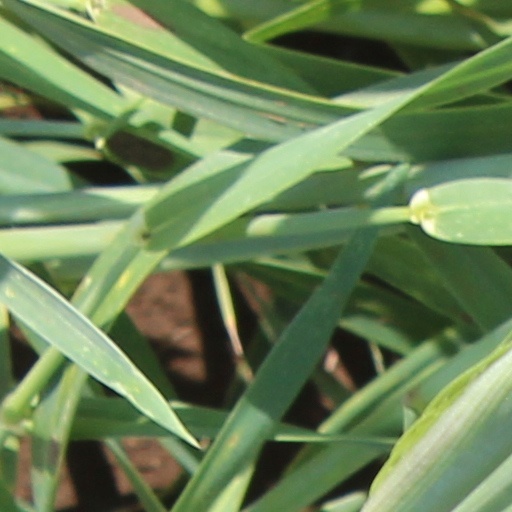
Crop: wheat